Deir ez-Zor campaign (2017–2019)

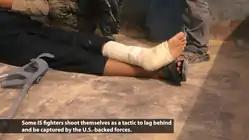
An ISIL POW with a self-inflicted wound. As the organization's combatants continued to retreat in eastern Syria, an increasing number of its fighters shot themselves in order to lag behind and be captured by the SDF.

On 7 November, the SDF captured a village while advancing on the southwest along Khabur. The SDF captured the key town of Markadah on 8 November. On 12 November, the SDF captured al-Busayrah and all neighboring villages, thereby eliminating an ISIL pocket to the east of the Euphrates. The SDF captured the al-Tanak oil fields on the next day. On 14 November, the SDF pushed southwards along the river, capturing a village and killing 11 ISIL militants. By the next day, they had advanced within to the border with Iraq, according to the Syrian Observatory for Human Rights (SOHR). After ISIL lost Al-Qa'im and Abu Kamal to the Iraqi and Syrian Army, respectively, ISIL moved its "de facto" capital to the Syrian city of Hajin, in the Middle Euphrates Valley.